Giffen railway station

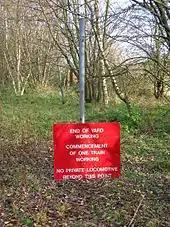
Old sign for munitions traffic operations

The station opened on 3 September 1888 and was known as Kilbirnie Junction, however it was renamed Giffen on 1 October 1889. Giffen had three platforms, a small station building, and at one point at least seven members of staff. A one time station master was Mr Willie Haining and his son Billy was born in the station master's house in April 1934. The station had large concrete letters spelling out the name with, oddly, a triskelion or Isle of Man symbol set between the two words. Sunday school pupils would walk to the station from Barrmill for a day out in Saltcoats. Giffen station closed on 4 July 1932.